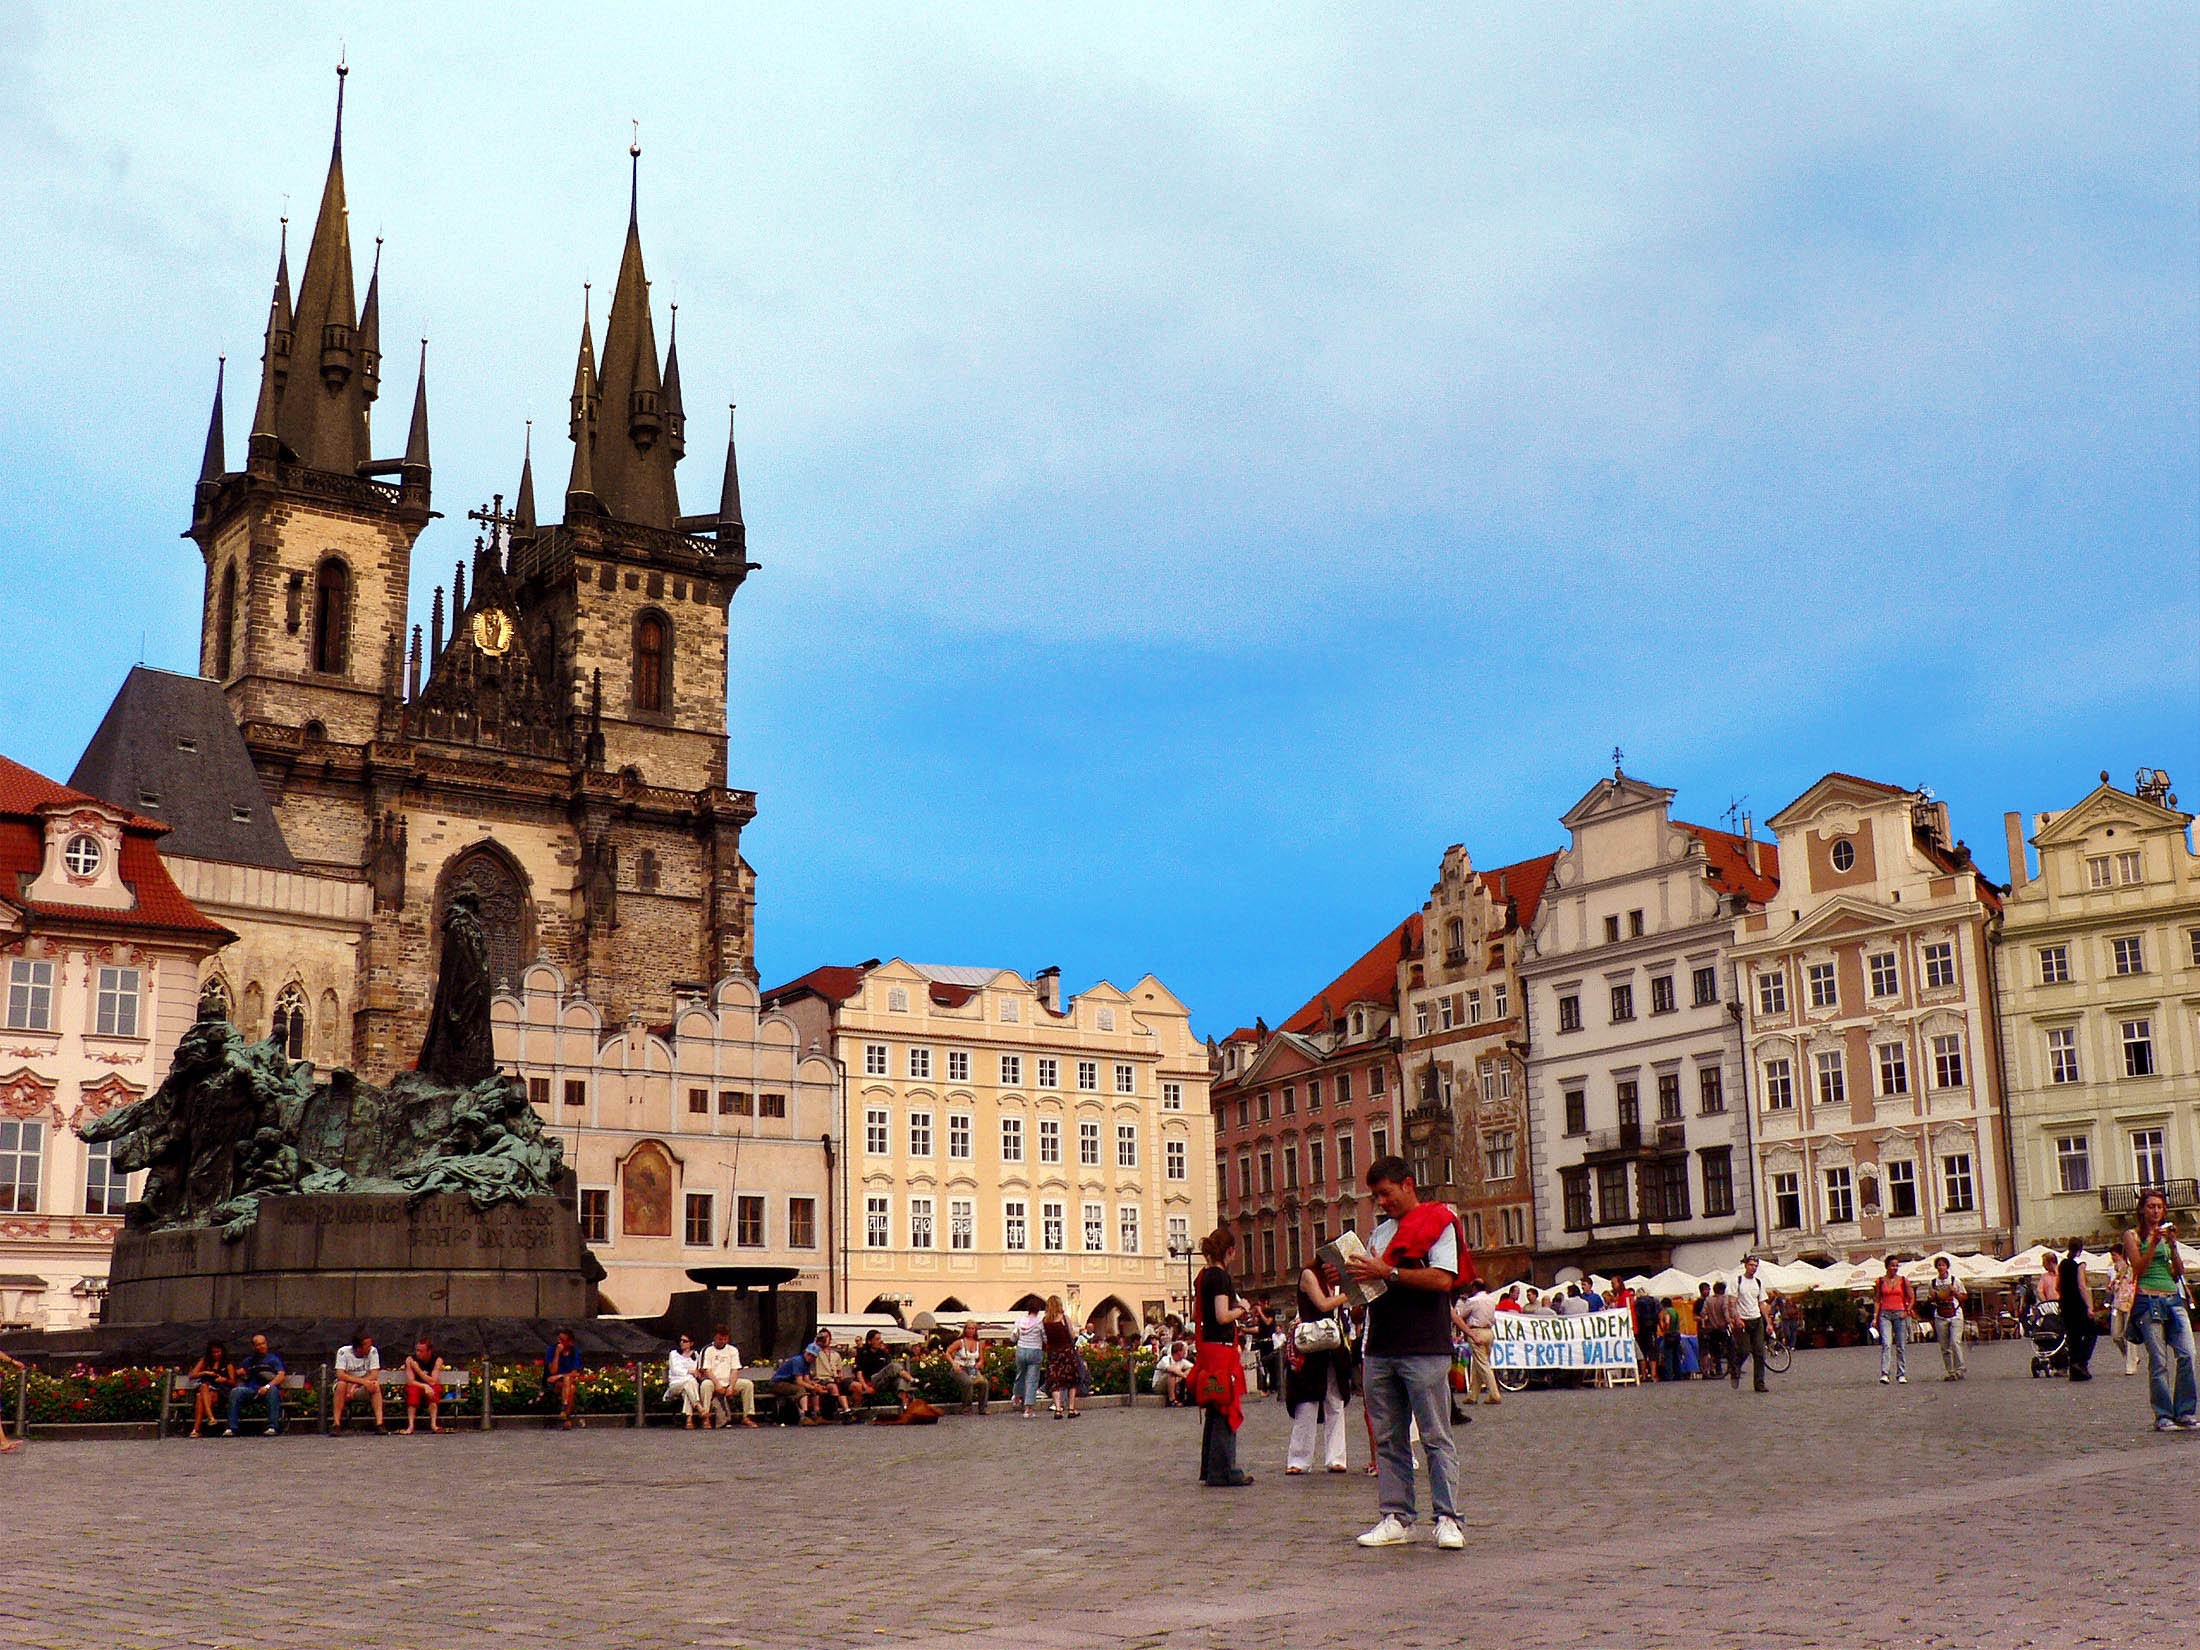
people, town, building, chateau, palace, city, cityscape, vacation, travel, statue, tower, plaza, square, landmark, church, cathedral, prague, tourism, place of worship, place, town square, classic, basilica, rush, czech, historic site, human settlement, turists